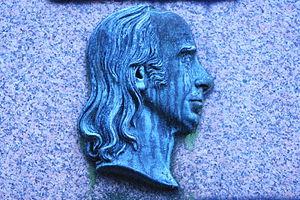
Thomas Thomson, né le 10 novembre 1768 à Dailly, Ayrshire et mort le 2 octobre 1852 à Édimbourg, est un avocat écossais, collectionneur d'objets anciens et archiviste qui a été clerc principal pour les sessions du parlement écossais, secrétaire et membre de la section littéraire de la Royal Society of Edinburgh.